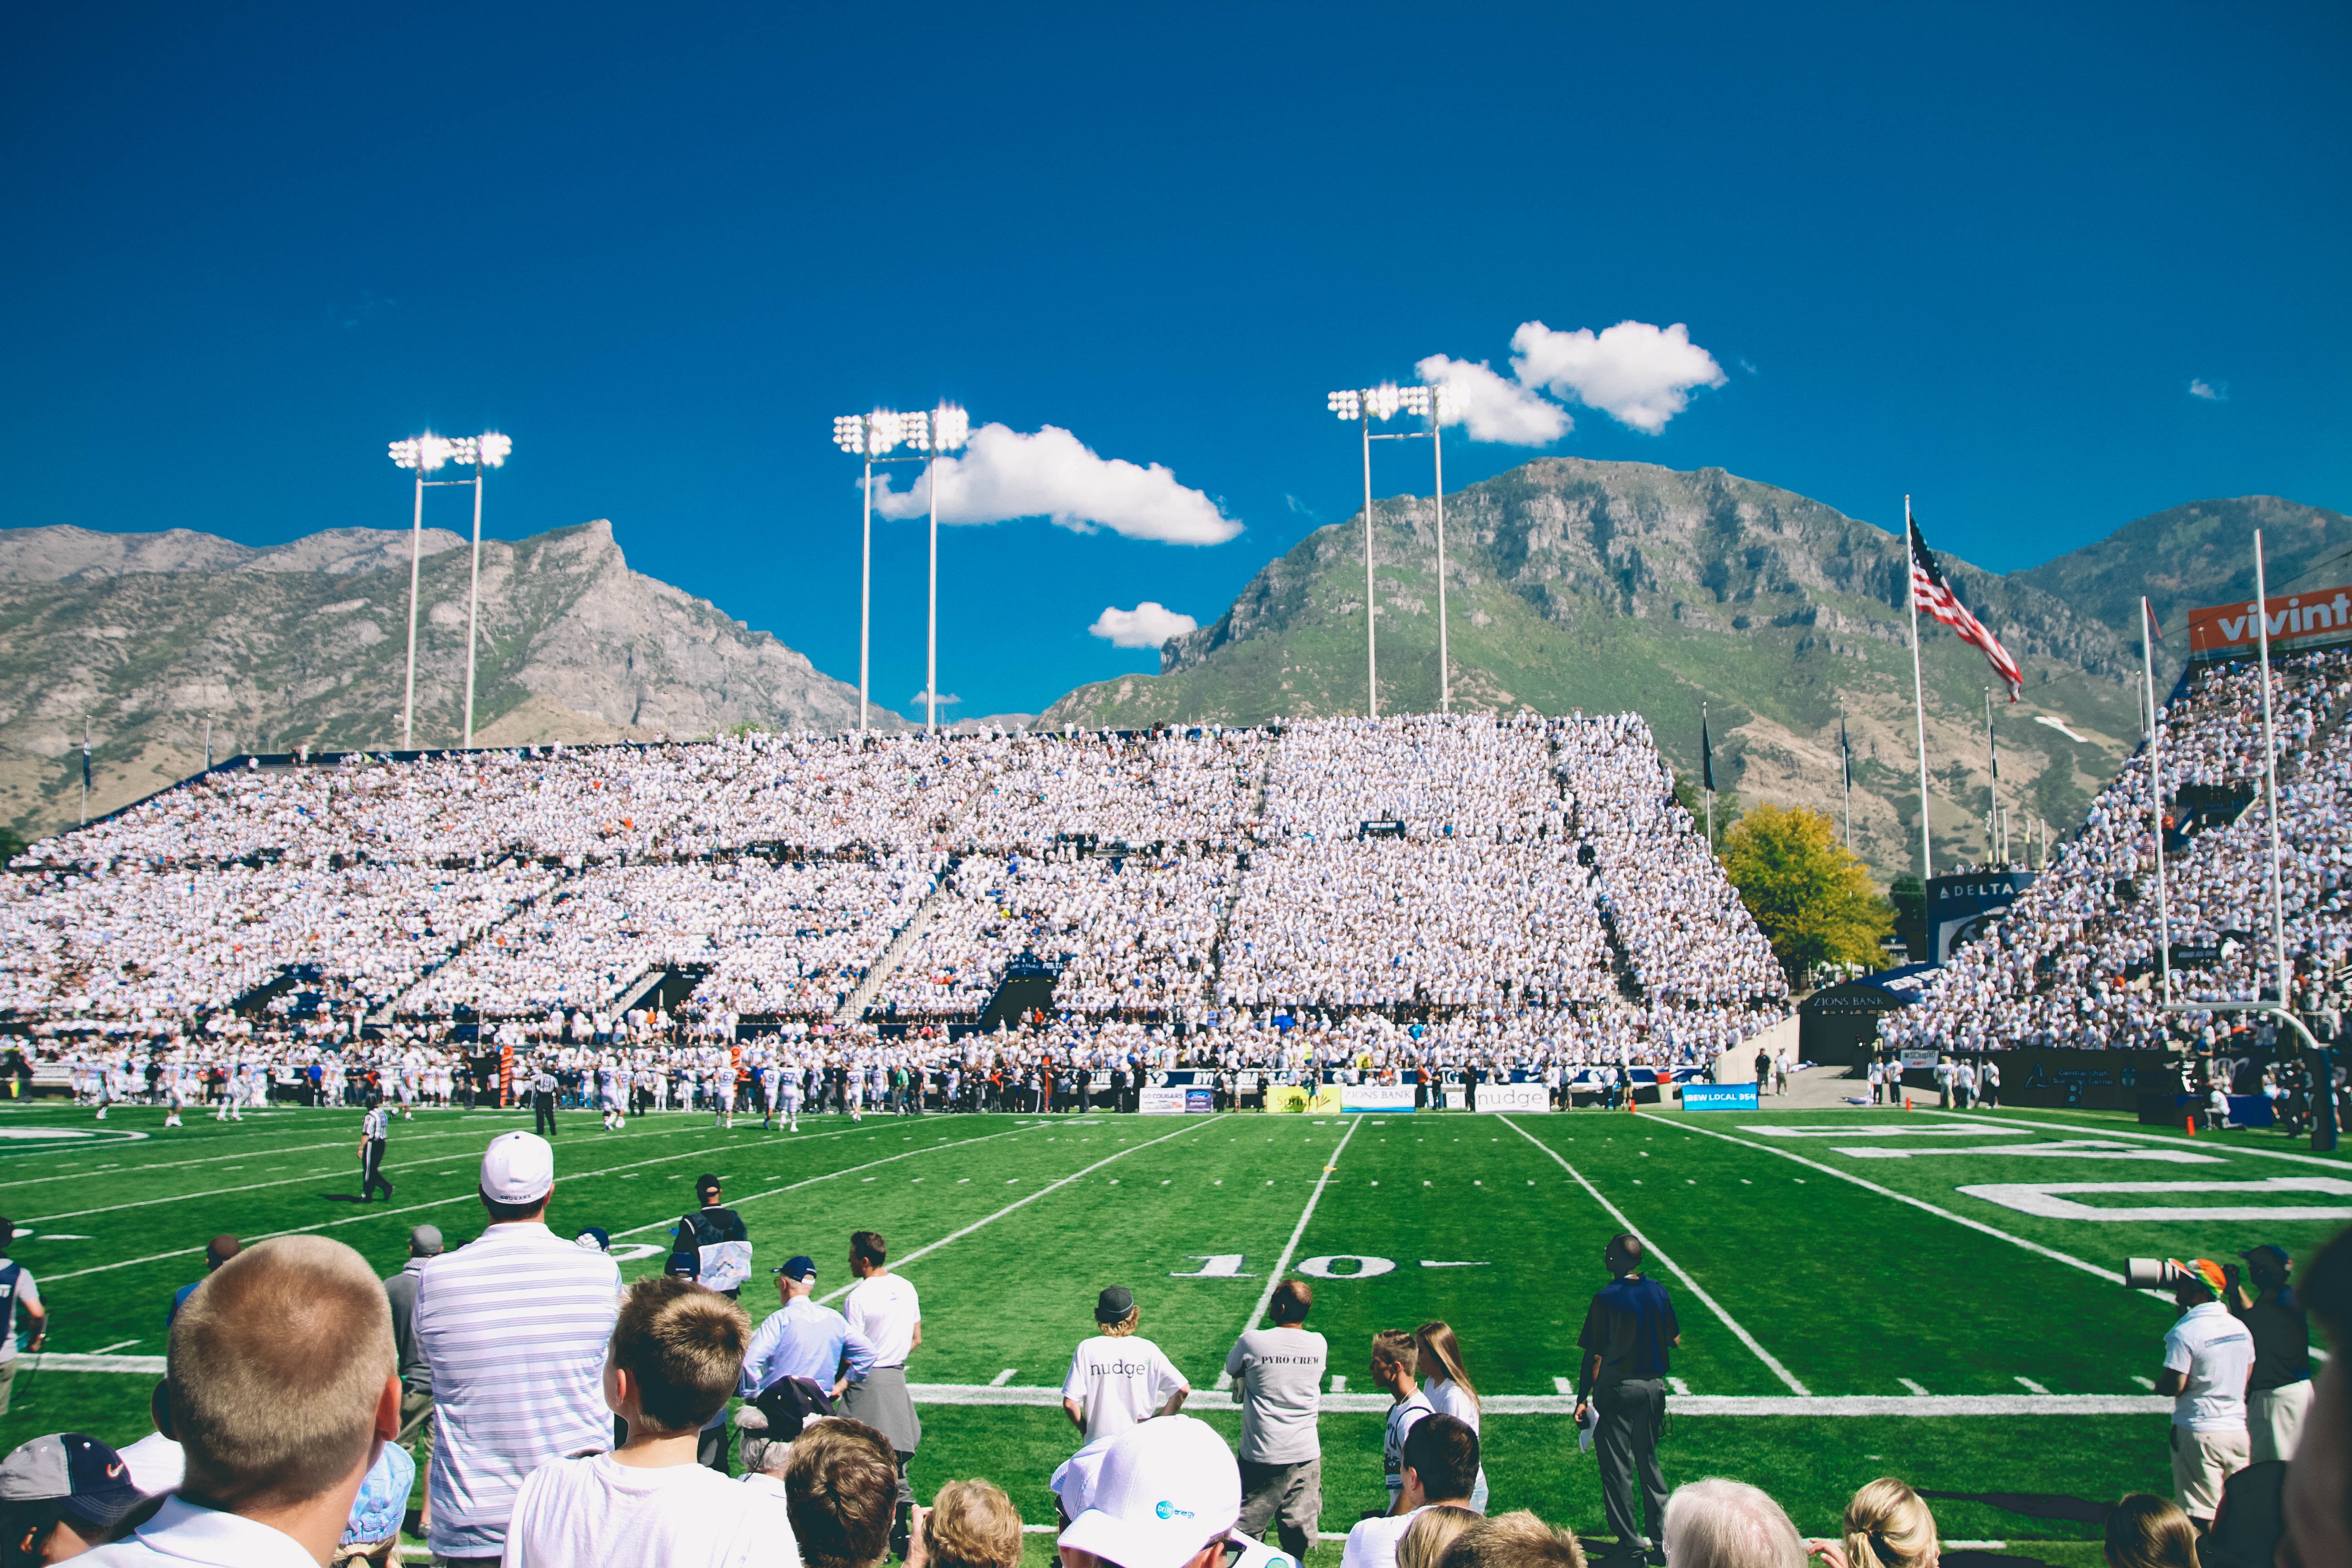
structure, sport, game, flower, football, stadium, arena, american football, baseball park, geographical feature, sport venue, soccer specific stadium